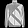
Label: Coat